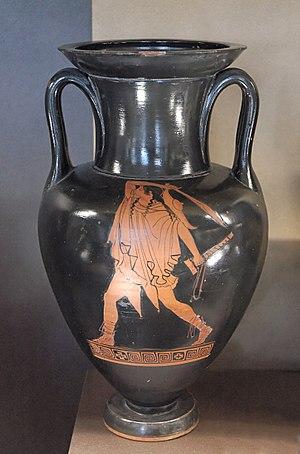
Jeune homme brandissant une épée. Face A d'une amphore à col attique à figures rouges, vers 470 av. J.-C. Provenance